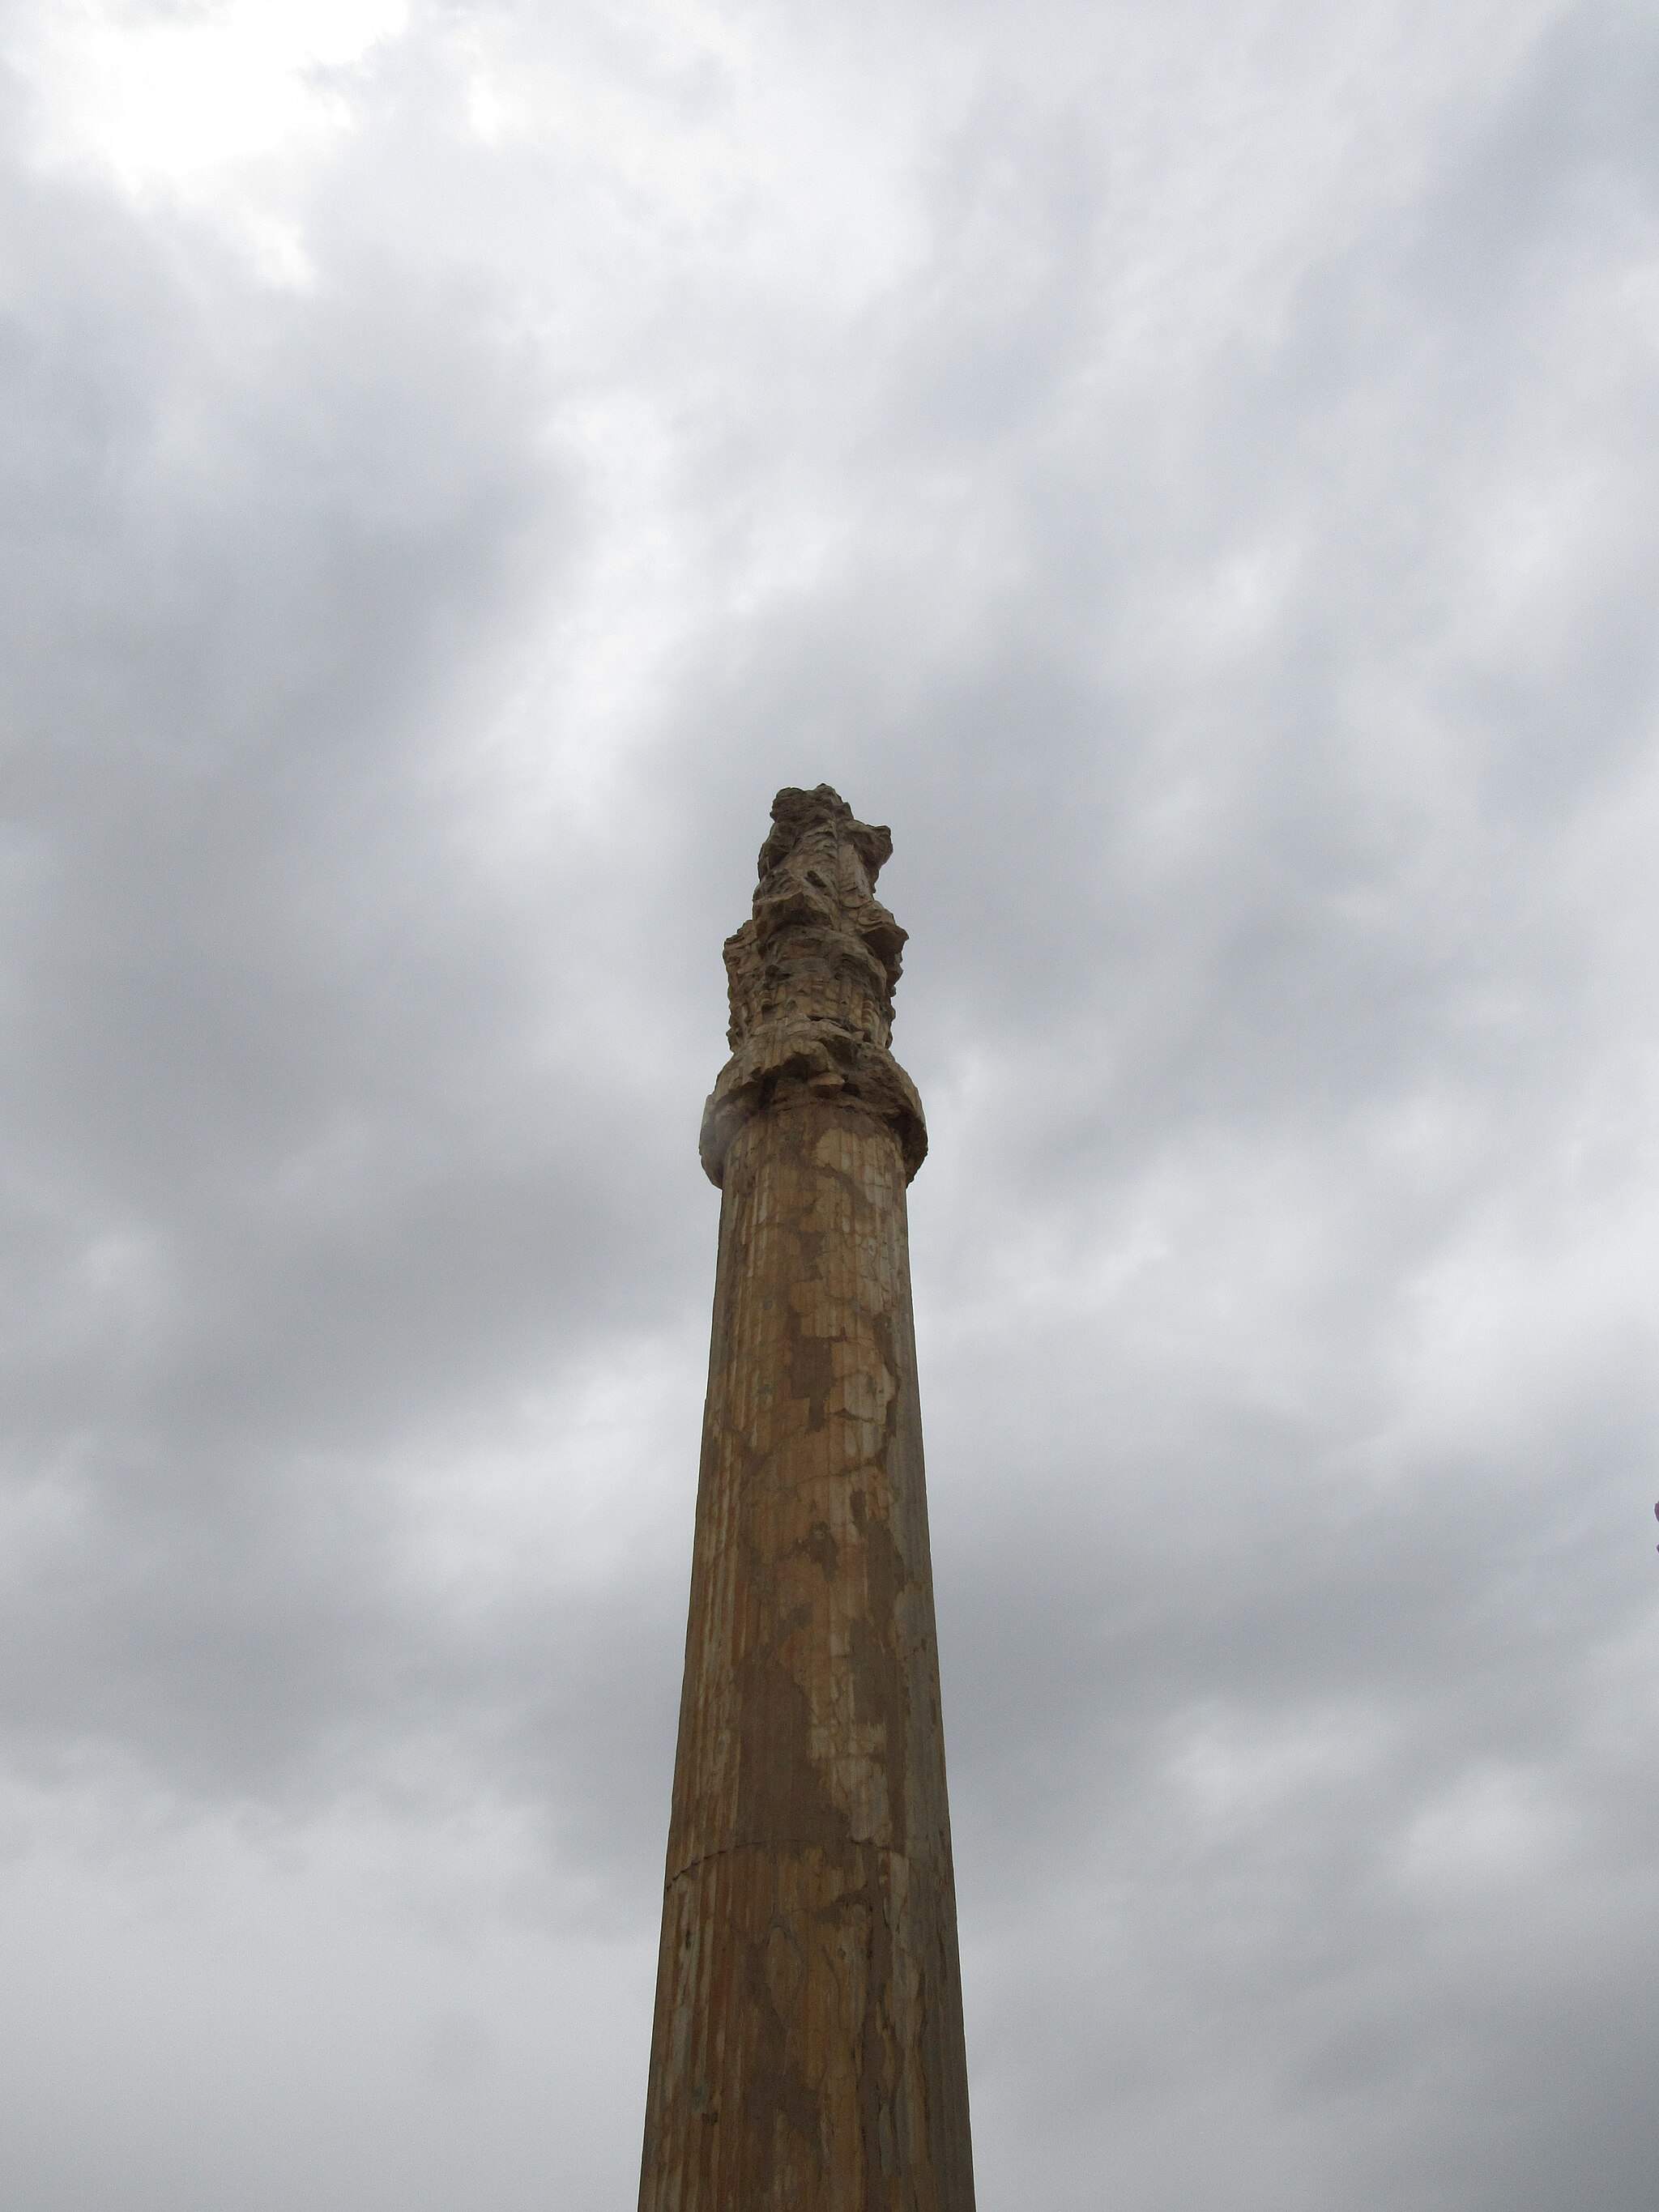
Title: Persepolis - 5
Date: 2017-05-05 12:29:19
Categories: Columns in Persepolis, Images from Wiki Loves Monuments 2018, Self-published work, Cultural heritage monuments in Iran with known IDs, Uploaded via Campaign:wlm-ir, Images from Wiki Loves Monuments in Marvdasht, 2017 in Persepolis, Iran photographs taken on 2017-05-05, Images from Wiki Loves Monuments 2018 in Iran